Max Boyer

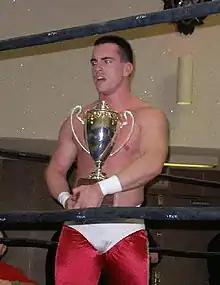
Boyer in February 2007, holding the Chikara Young Lions Cup

Maxime "Max" Boyer (born June 2, 1984) is a Canadian professional wrestler, best known for his time in the Chikara and International Wrestling Syndicate (IWS) professional wrestling promotions. Boyer is a former Chikara Young Lions Cup Champion and a two–time IWS Canadian Champion and has also wrestled for promotions such as Combat Zone Wrestling (CZW), Inter Species Wrestling (ISW) and UWA Hardcore Wrestling. Boyer retired from professional wrestling in May 2008, but made his return two and a half years later in October 2010 and has remained active on the independent circuit ever since.